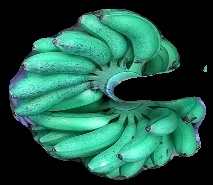
Variety: rasbale
Grade: grade1